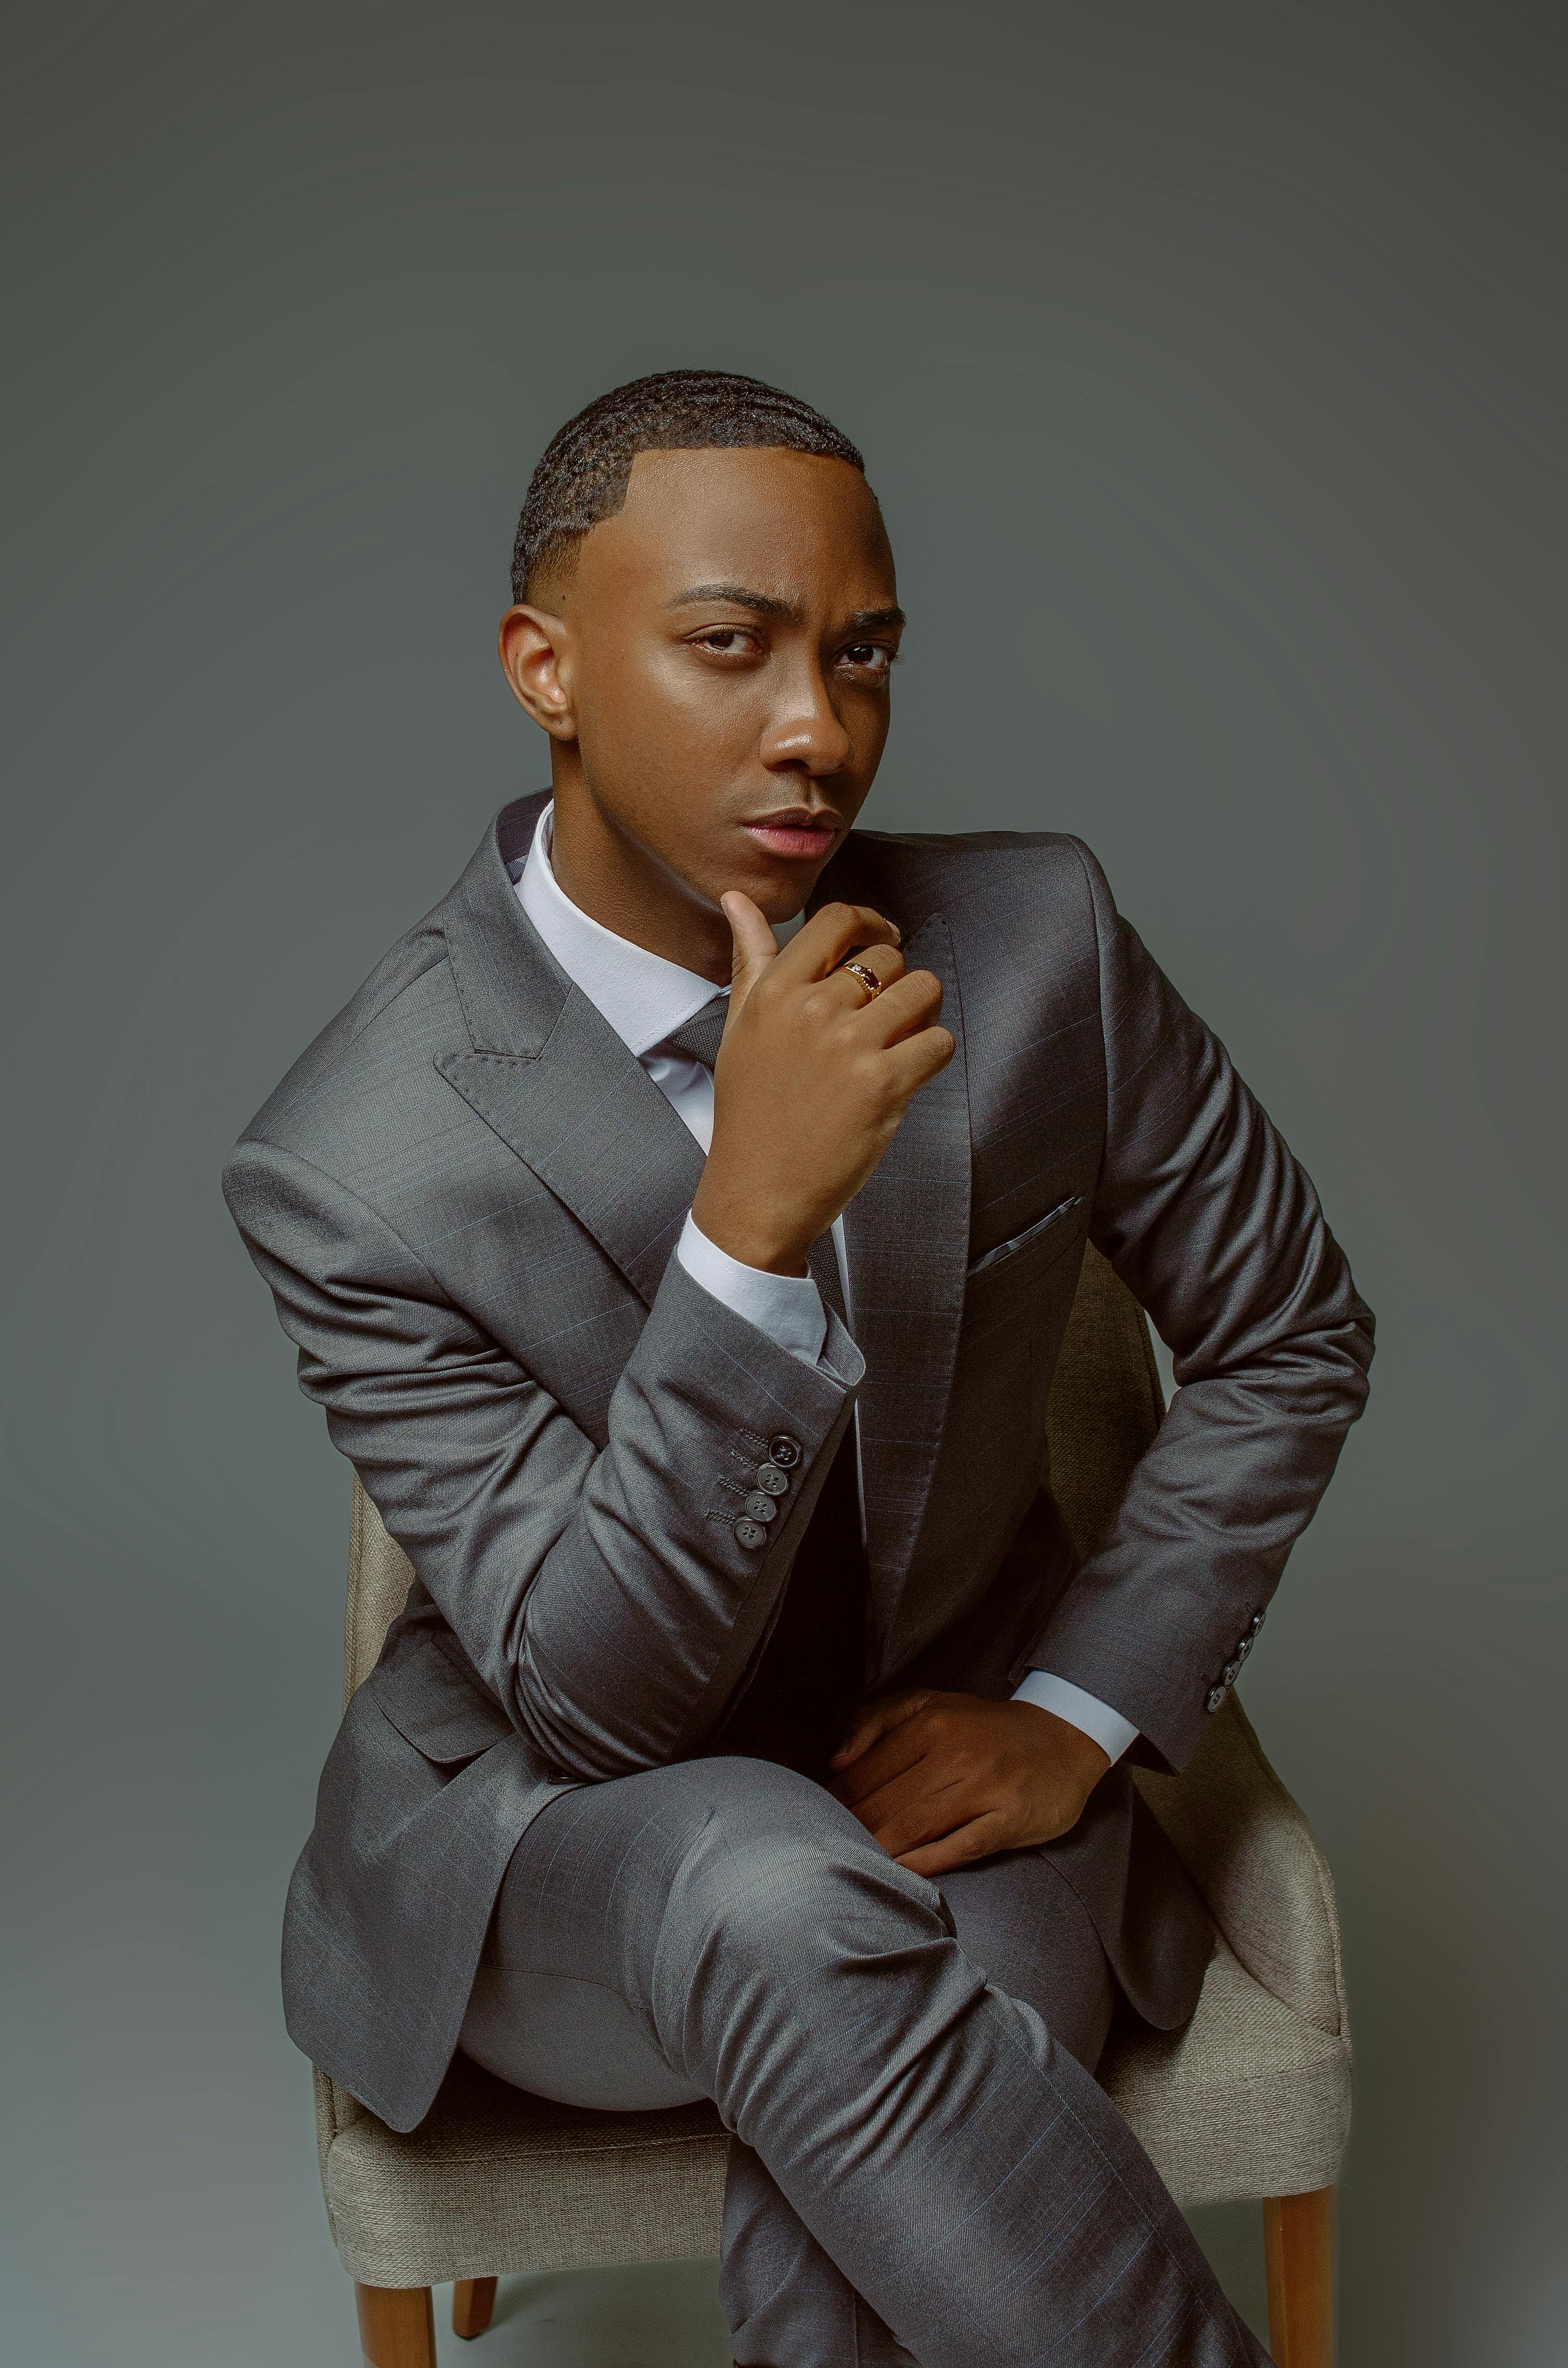
Gender: men